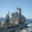
Label: ship